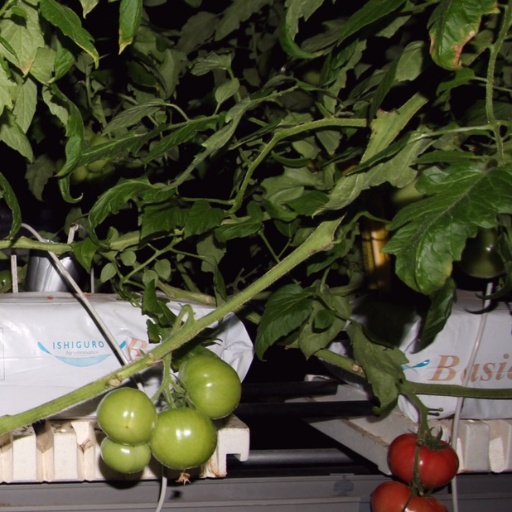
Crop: tomato